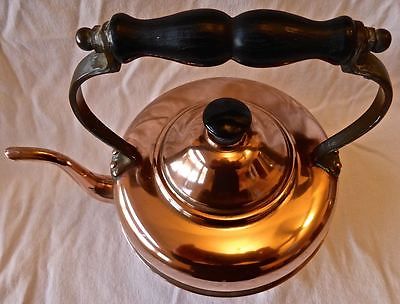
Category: kettle